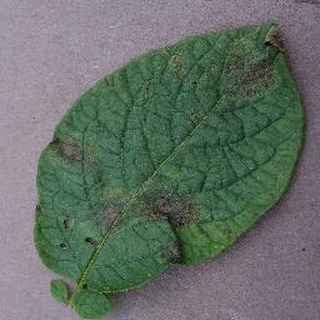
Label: potato_late_blight